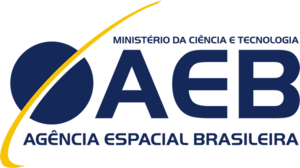
L'Agence spatiale brésilienne est l'agence qui gère les activités spatiales du Brésil. Il s'agit d'une entité civile décentralisée du gouvernement brésilien, rattachée au Ministério da Ciência e Tecnologia. Créée le 10 février 1994 par la Loi nᵒ 8.854, l'AEB a pour rôle de promouvoir le développement des activités spatiales brésiliennes.